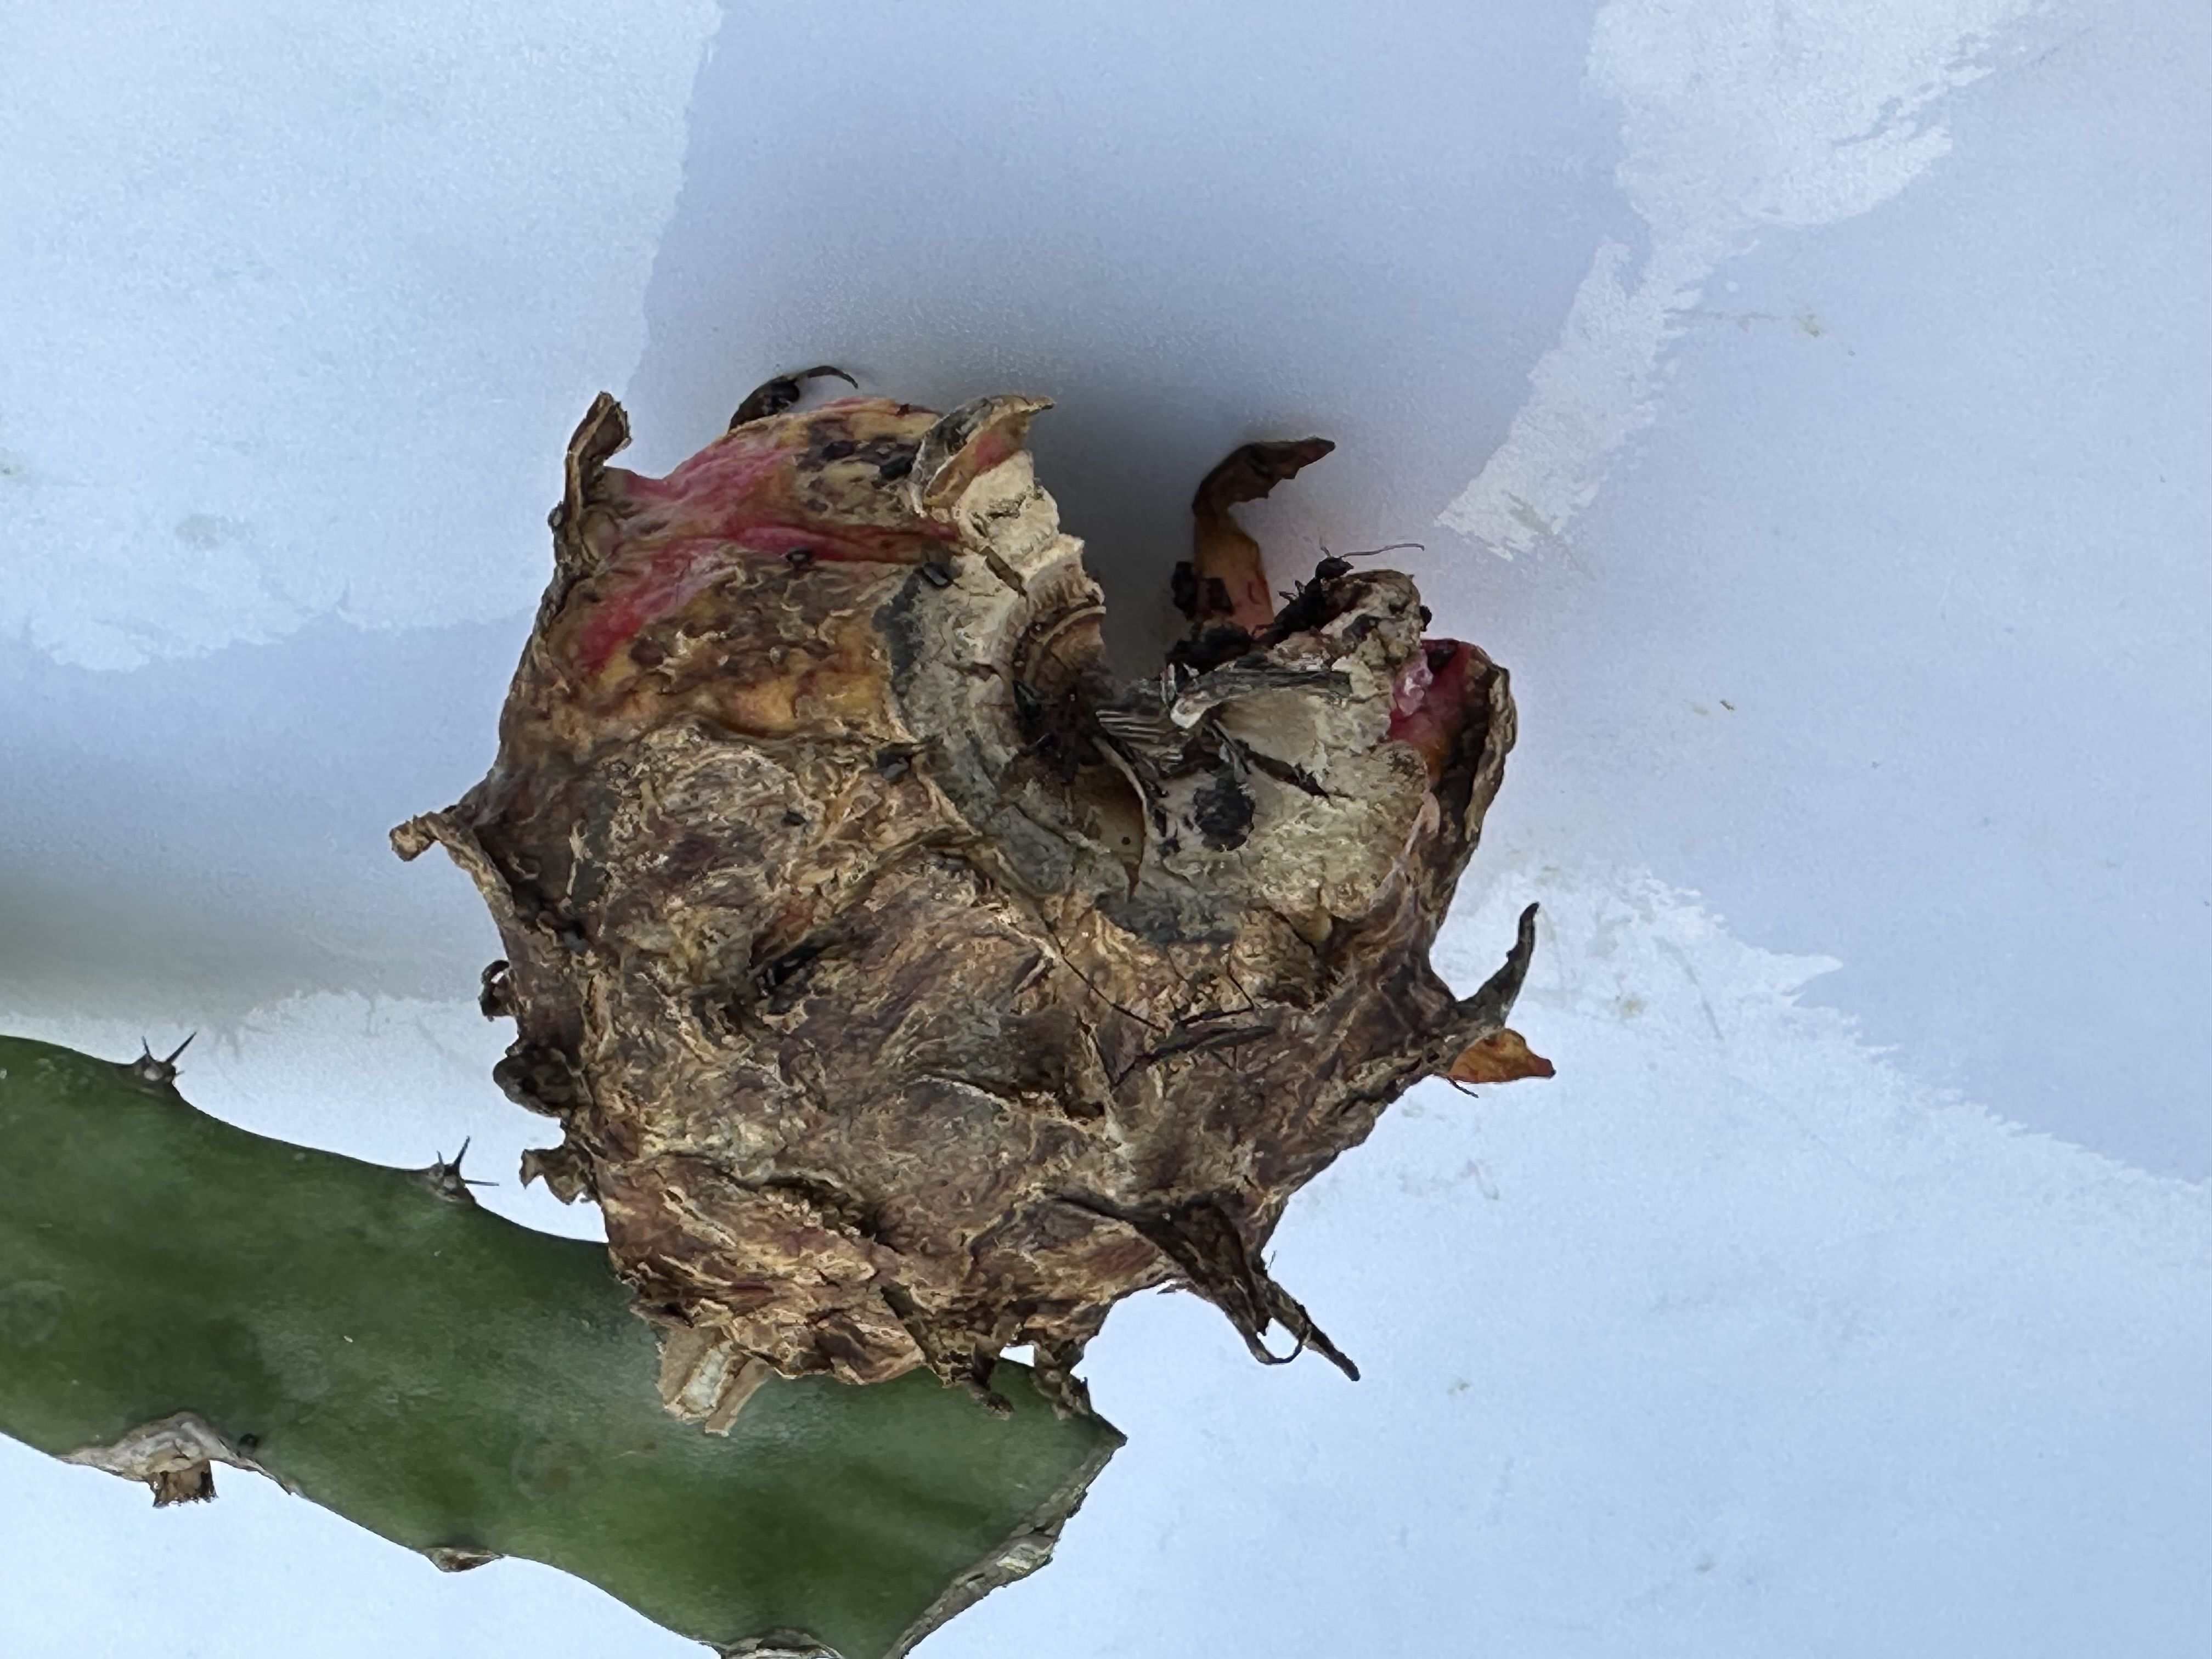
Label: Bad fruit